Hammondsport Union Free School

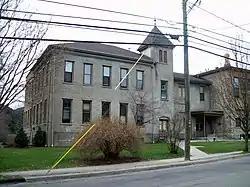
Hammondsport Union Free School, April 2011

Hammondsport Union Free School, also known as Hammondsport Academy and Hammondsport High School, is a historic school building located at Hammondsport in Steuben County, New York. It is a three-story stone structure in the Italianate style. The earliest section was built in 1858 as a private secondary school, Hammondsport Academy. It was converted to a public union school in 1875, and was expanded in three additions over the next 38 years (1891, 1898, and 1913). It served as a school until 1935 and has been used for other public functions, including as the original home of the Glenn H. Curtiss Museum from 1962 to 1994, and for many years as the Hammondsport Public Library and municipal offices.